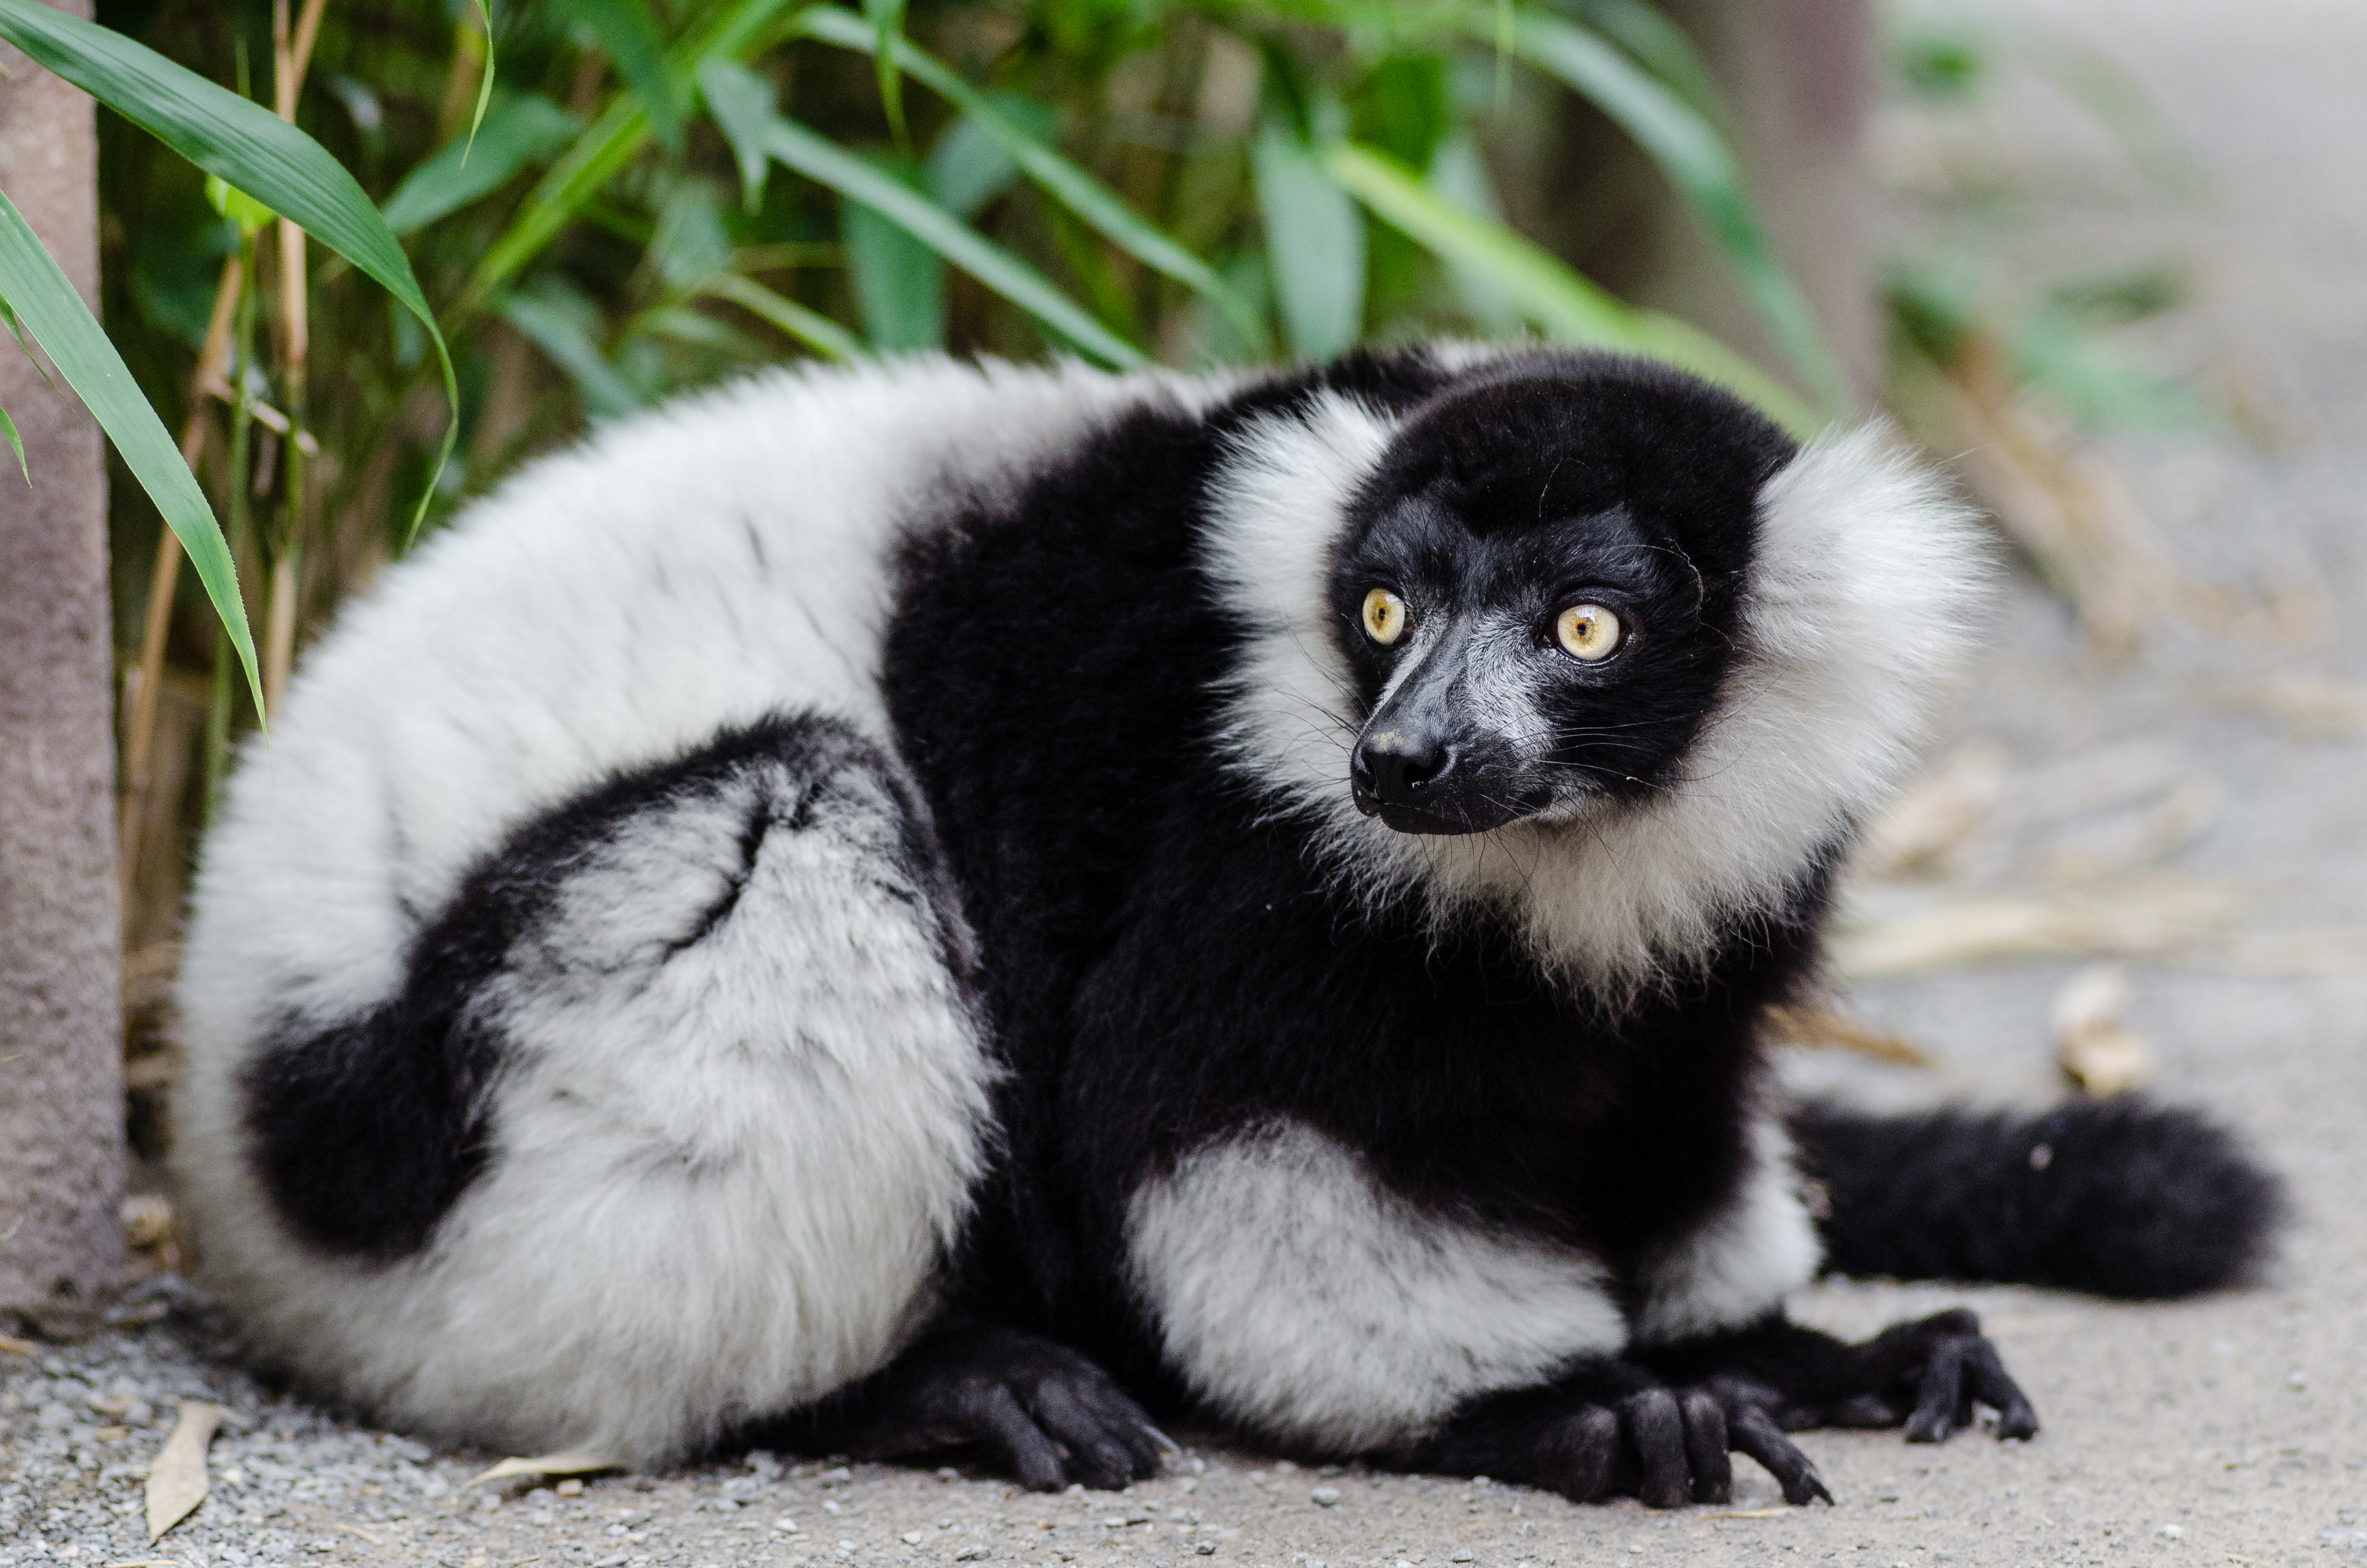
white, animal, wildlife, zoo, mammal, black, fauna, primate, eyes, madagascar, vertebrate, germany, deutschland, schwarz, tier, augen, lemur, tierpark, madagaskar, ruffed, weiser, vari, lemuren, gr n, new world monkey